Nesseby Church

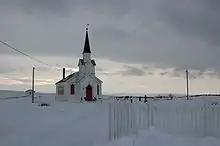
View of the church

Nesseby Church is a parish church of the Church of Norway in Nesseby Municipality in Finnmark county, Norway. It is located in the village of Nesseby, overlooking the Varangerfjorden. It is the church for the Nesseby parish which is part of the Indre Finnmark prosti (deanery) in the Diocese of Nord-Hålogaland. The prayer books in this church are in the Northern Sami language, since that is the predominant language for the people of the area. The church is one of the few old buildings left in Finnmark (the retreating German army burned most at the end of World War II). Adjacent to the church is a small storage building that is regarded by some as the oldest building in the Varanger area, dating from the 18th century.